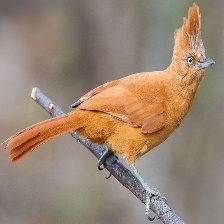
Species: CAATINGA CACHOLOTE
Scientific name: PSEUDOSEISURA CRISTAT